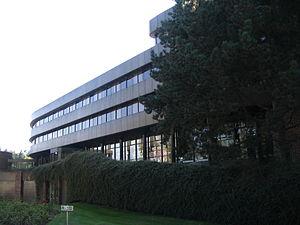
L'École Nationale des Finances Publiques, à Noisiel, Seine-et-Marne, France.
L’École nationale des finances publiques est un service à compétence nationale, rattaché au Directeur Général des Finances publiques. Elle a été créée par l'arrêté du 4 août 2010. Son siège est situé à Noisy-le-Grand en région Île-de-France.